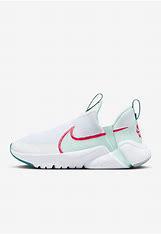
Brand: Nike
Model: Flex Plus